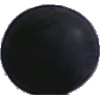
Label: Grape Blue 1